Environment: real
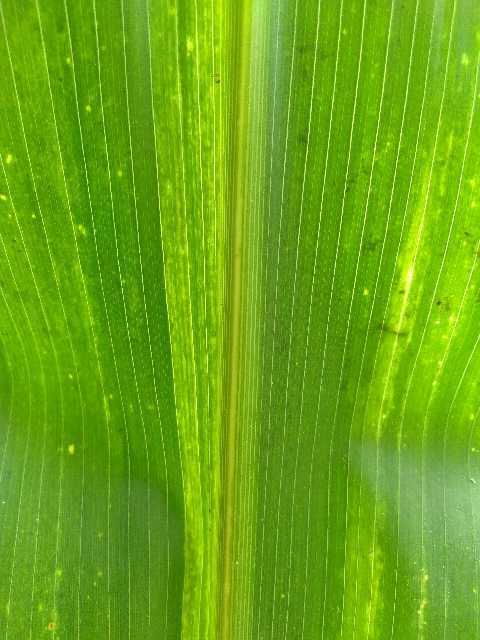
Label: lethal_necrosis